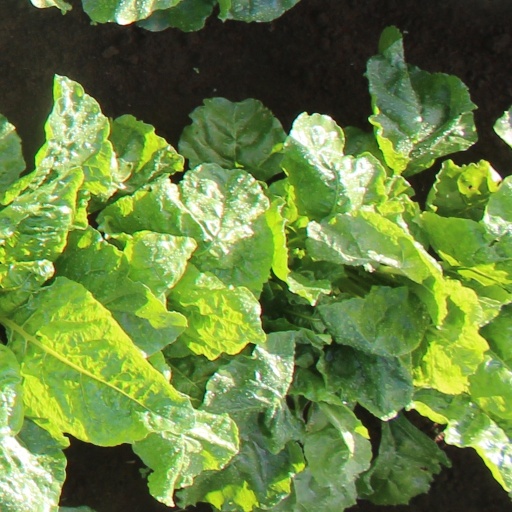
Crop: sugar beet